The JaneDear girls (album)

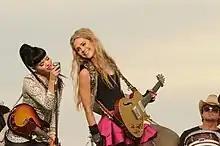
From left to right, Susie Brown and Danelle Leverett performing on the set for the "Wildflower" music video.

"Wildflower" was released as the album's lead single on April 26, 2010, and received "steady airplay" on country radio. the JaneDear girls chose the song based on its composition and lyrics; Leverett explained that it best represented them as "independent females chasing a dream". Craig Shelburne of CMT praised the song as memorable, while Jonathan Keefe criticized it as unoriginal. the JaneDear girls performed "Wildflower" on various late-night talk shows, including "Jimmy Kimmel Live!", and the Country Radio Seminar. A music video, directed by Deaton Flanigen in Adams, Tennessee, was released on June 28, 2010. The video appeared in the Top 20 on the Great American Country television network. It was nominated for Duo Video of the Year at the 2011 Country Music Association Awards; Flanigen also received a nomination for Video Director of the Year partly due to his work on the visual. The JaneDear girls earned a nomination for the Single by a Breakthrough Artist during the 2011 American Country Awards. "Wildflower" peaked at number 60 on the Hot 100 chart on February 19, 2011, and stayed on the chart for eight weeks. For the 2011 Year End Country Songs chart, "Wildflower" ranked at number 71. Deborah Evans Price of "Billboard" wrote that the JaneDear girls were considered a breakthrough act for 2011 based on the commercial success of "Wildflower".